Paul Gascoigne

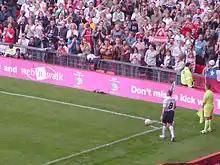
Gascoigne playing for England during "Soccer Aid" in May 2006.

At the height of "Gazzamania" following the 1990 World Cup, he reached number 2 in the UK Top 40 with "Fog on the Tyne", a collaborative cover with Lindisfarne that earned him a gold disc. He established Paul Gascoigne Promotions. He hired several staff to handle the hundreds of requests from companies wishing to use his likeness and/or endorsement to promote their products. He signed an exclusive deal with "The Sun", which did not prevent the newspaper from joining its rivals in sensationalising the various scandals he became embroiled in. He promoted two video games: "Gazza's Superstar Soccer" and "Gazza II".